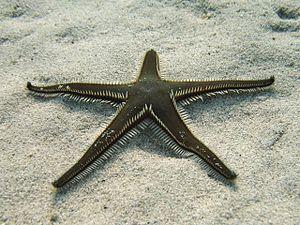
Les Paxillosida forment un ordre d'étoiles de mer.
Astropecten est un genre d'étoile de mer de la famille des Astropectinidae. On les trouve sur les fonds sableux où elles vivent souvent enterrées à faible profondeur dans le sédiment ; leurs rangées d'épines les font appeler « étoiles-peignes ».
L'Étoile peigne hérissée est une espèce d'étoile de mer appartenant à la famille des Astropectinidae, vivant principalement dans la mer Méditerranée.